History of San Francisco

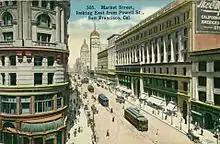
By the time of this postcard circa 1920s, San Francisco had been fully rebuilt.

Before San Francisco’s cross-dressing laws, many people participated in cross-dressing activities. The absence of women participating in feminine roles led to men occasionally taking on feminine roles such as housework or playing “lady partners” during dances where men would adorn themselves in women’s clothing. Evening masquerade balls were hosted in the city in gambling saloons. These attracted men, men dressed as women, and sex workers who mingled together through dance and other indecent activities. However, masquerade balls also displayed “exotic” people in their native clothing as part of the entertainment for the night.